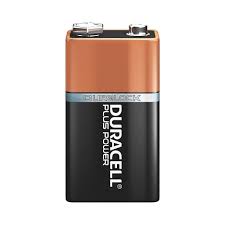
Waste category: battery